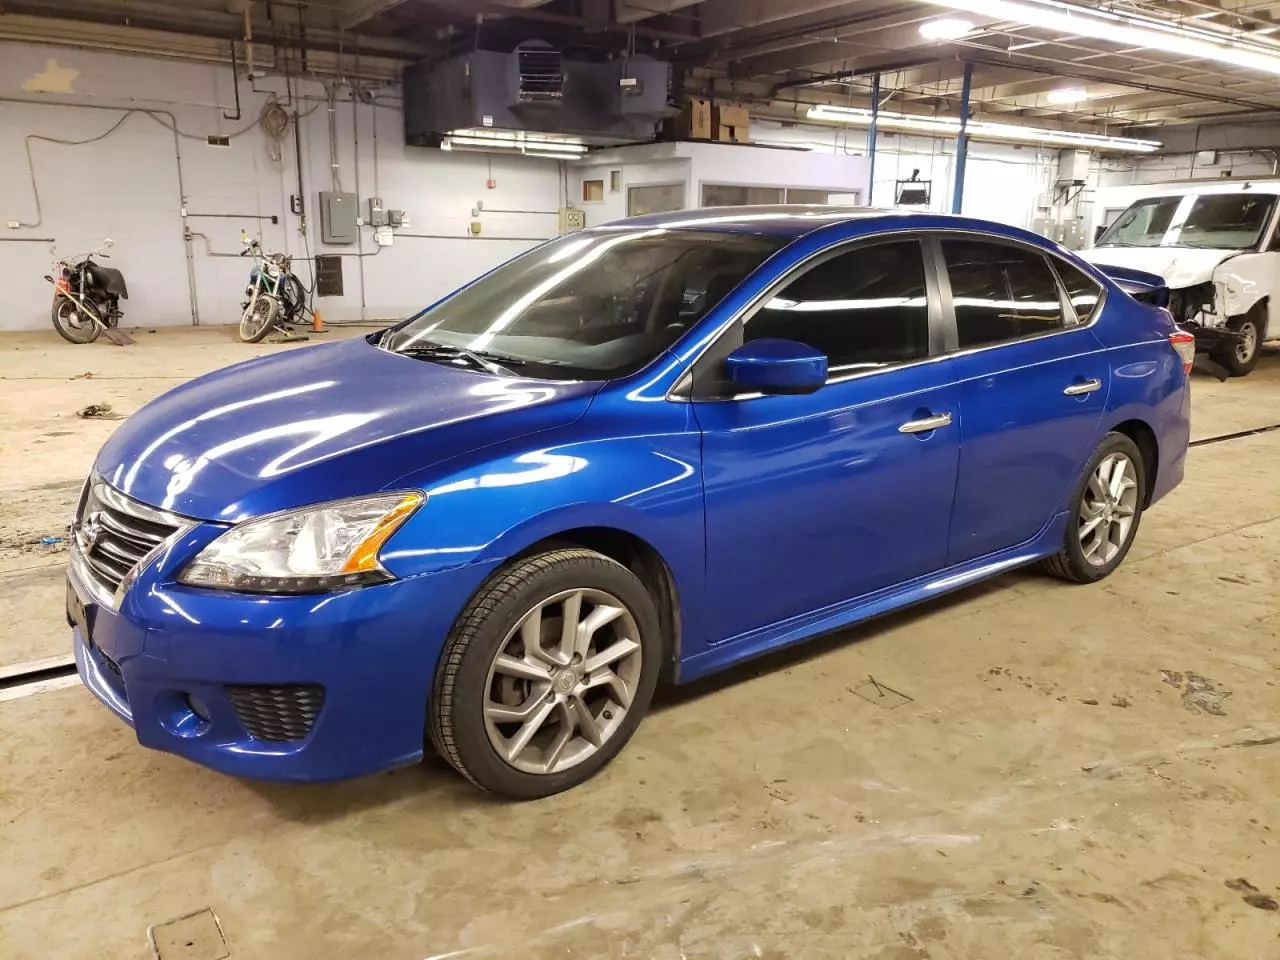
Aucun dommage détecté.
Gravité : aucun